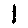
Label: 1